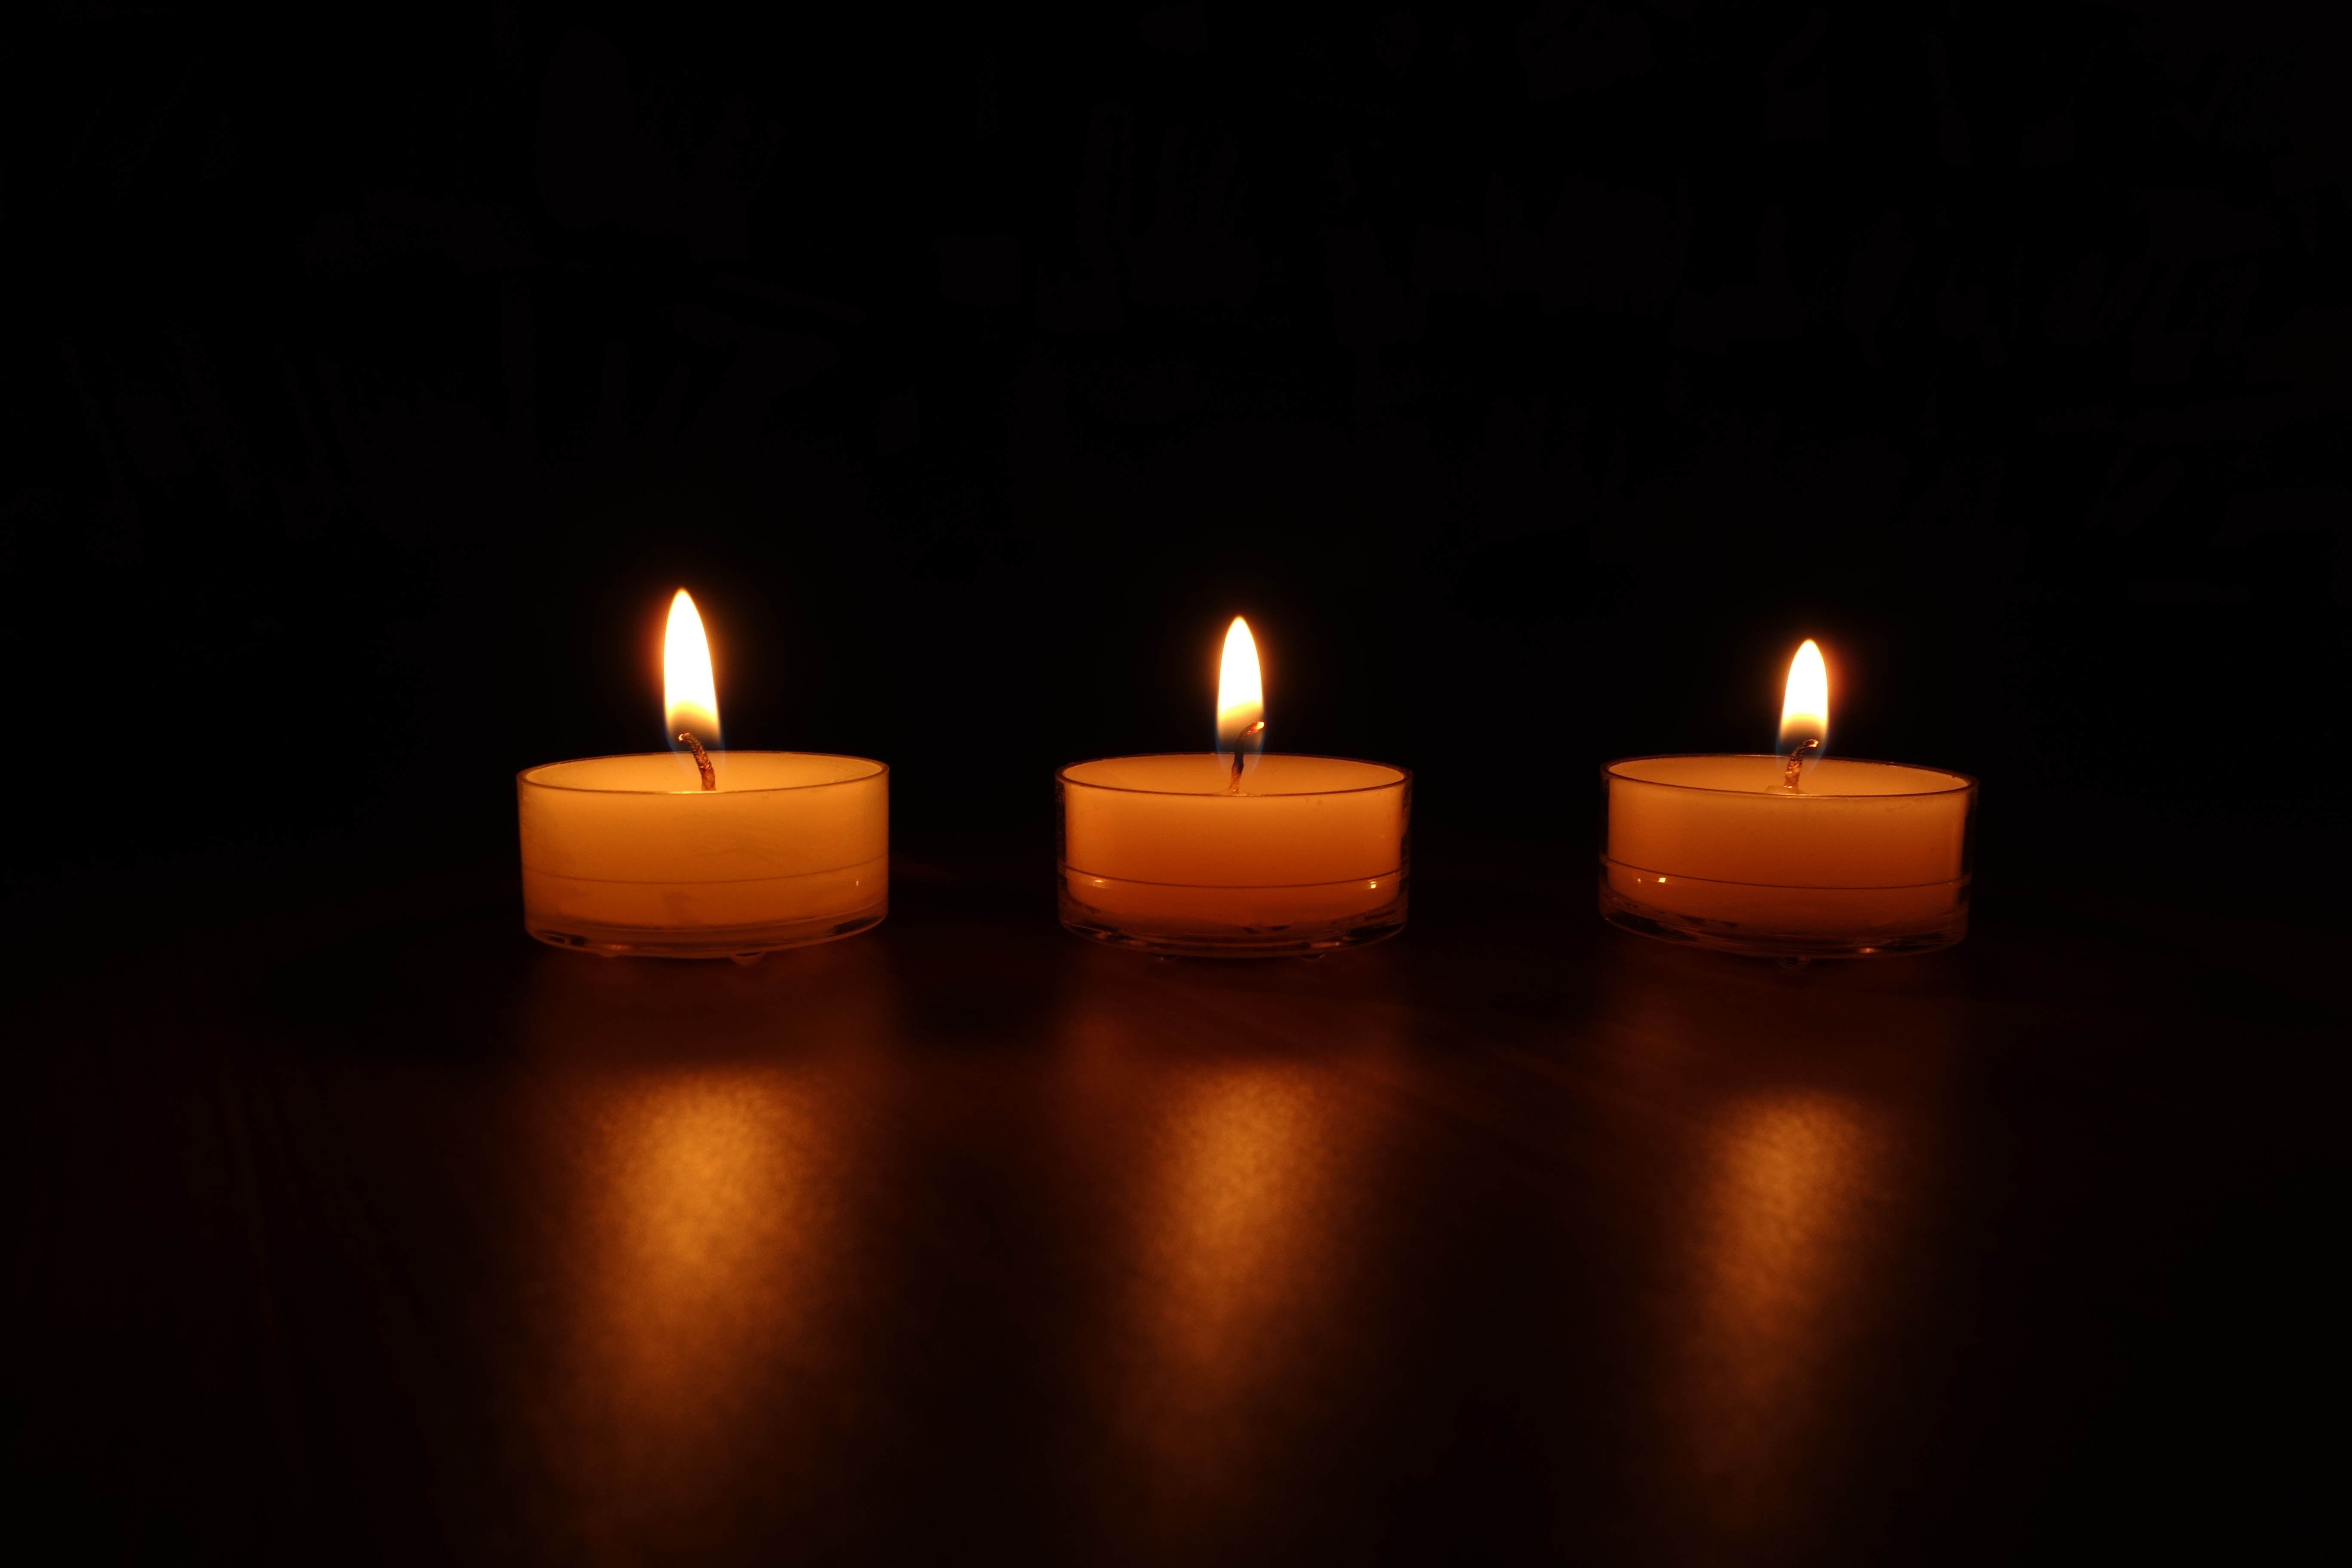
light, night, atmosphere, red, flame, romance, romantic, glow, darkness, yellow, candle, christmas, lighting, candlestick, burn, advent, lights, candles, hot, motif, wick, mood, candlelight, wax candle, mirroring, wax, tea lights, windlight